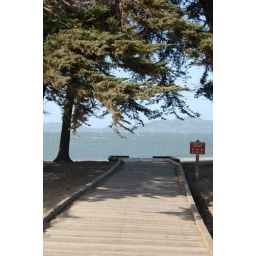
this is somewhere along the route from golden gate bridge to fisherman's wharf, around crissy field